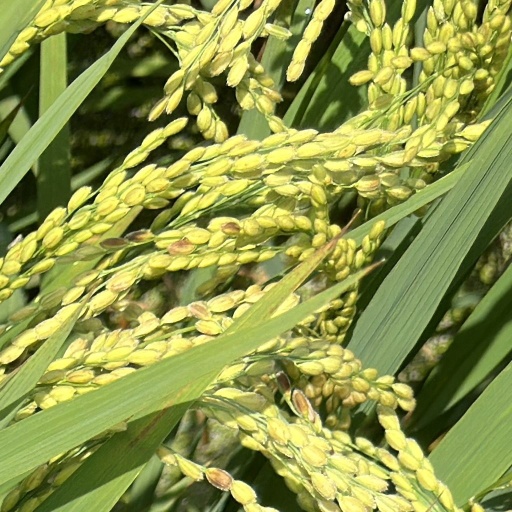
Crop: rice